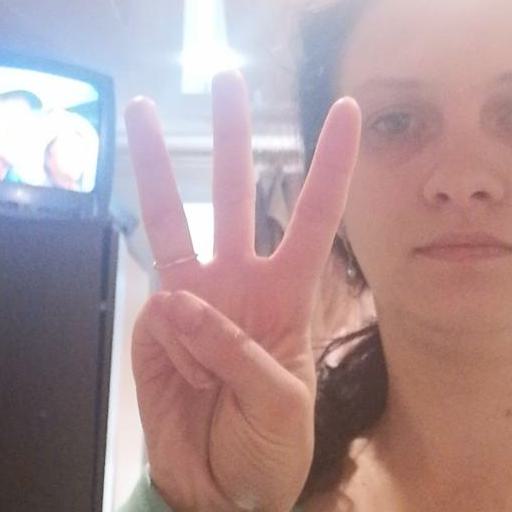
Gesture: three